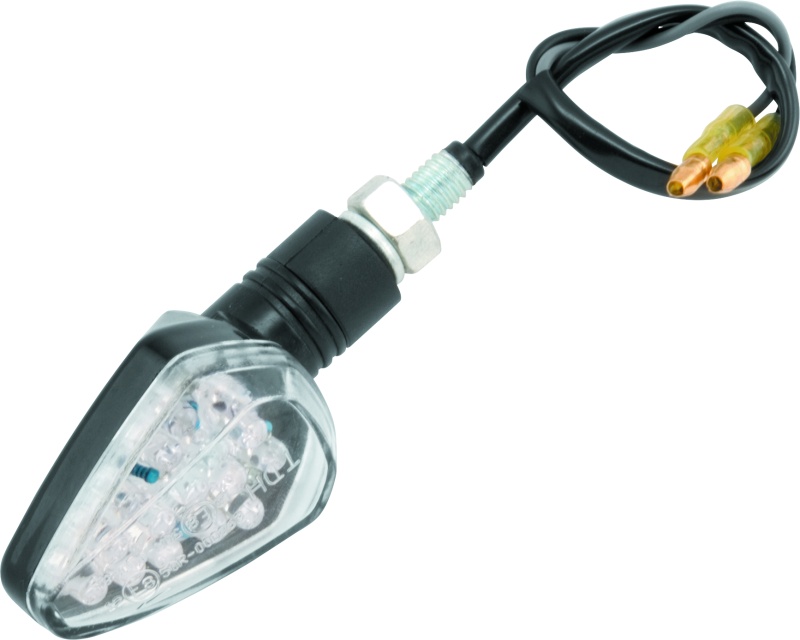
BikeMaster LED Arrow Pair - Black
Lightweight ABS construction. Waterproof wire grommets. Super-bright amber LEDs. Rubber anti-vibration mounts. Plated hardware for long life.
Brand: BikeMaster
Category: Vehicles & Parts > Vehicle Parts & Accessories > Vehicle Safety & Security > Vehicle Safety Equipment > Vehicle Warning Whips